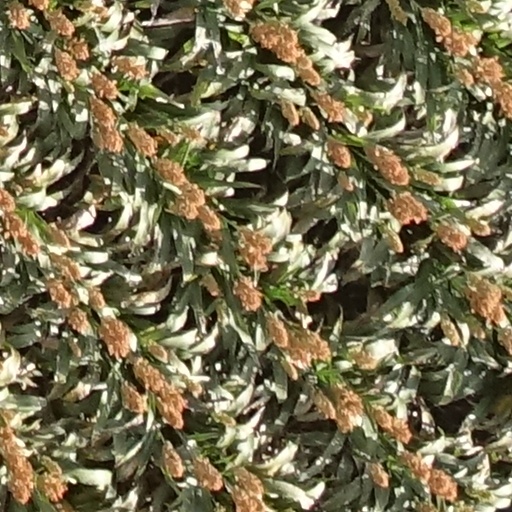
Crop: sorghum